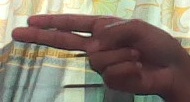
ASL sign: H